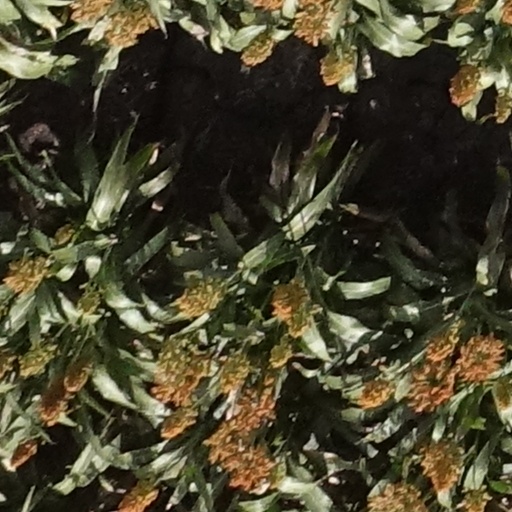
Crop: sorghum